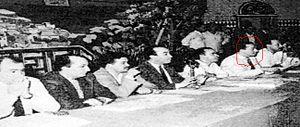
Photo du Comité fondateur de l'UNFP
Mohamed Basri dit Fqih Basri, né à Demnate, au Maroc, en 1930, est décédé le mardi 14 octobre 2003 à Chefchaouen, au Maroc, et est inhumé le 15 octobre 2003 à Casablanca, au Maroc.
L'Union nationale des forces populaires est un parti politique marocain de gauche créé le 6 septembre 1959 d'une scission avec le parti de l'Istiqlal.
Tanzim est une branche radicale du parti UNFP d'orientation révolutionnaire, créée en 1969-1970, née dans une ambiance internationale, de lutte des fedayin palestiniens, de baasisme en Syrie et d'euphorie du FLN algérien), dont les acteurs principaux furent Mohamed Demnati dit Fqih Basri, Omar Dahkoun et Mohamed Bennouna. Personnages emblématiques au passé politique rocambolesque, proches amis du leader Ben Barka, commanditaires en mars 1973 avec un ensemble de militants du « complot du 3 mars », il s'agit de l’insurrection connue sous "Les évènements de Moulay Bouazza "région de Khénifra" : région montagneuse du Moyen Atlas, Tinghir, Errachidia et Goulmima. Cette action considérée comme exemple de l'utopie révolutionnaire, les déclencheurs de la guérilla ont été immédiatement contenus et réprimés avant même qu'ils n'aient le temps de mettre en place des focos révolutionnaires. Le soulèvement tourna au fiasco, les instigateurs du complot s'étaient infiltrés au Maroc à partir de l'Algérie, à partir de Figuig, opération financés par la Libye.